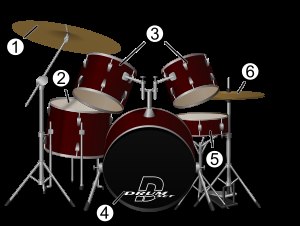
Trommesæt
1: Bækken